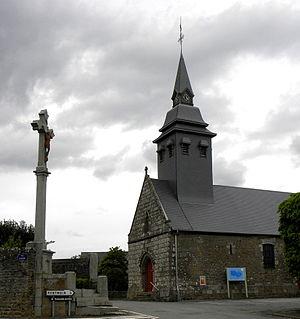
Église Saint-Ellier de Saint-Ellier-du-Maine (53). Façade occidentale et flanc sud.
La liste des églises de la Mayenne recense de manière exhaustive les églises, cathédrale et basiliques situées dans le département français de la Mayenne.
Saint-Ellier-du-Maine est une commune française, située dans le département de la Mayenne en région Pays de la Loire, peuplée de 510 habitants.